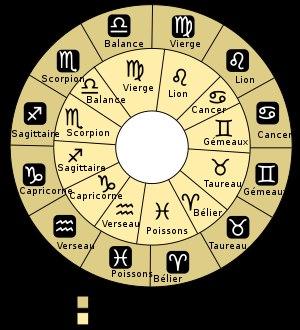
L'Ayanamsa désigne l'écart croissant entre les zodiaques tropical et sidéral.